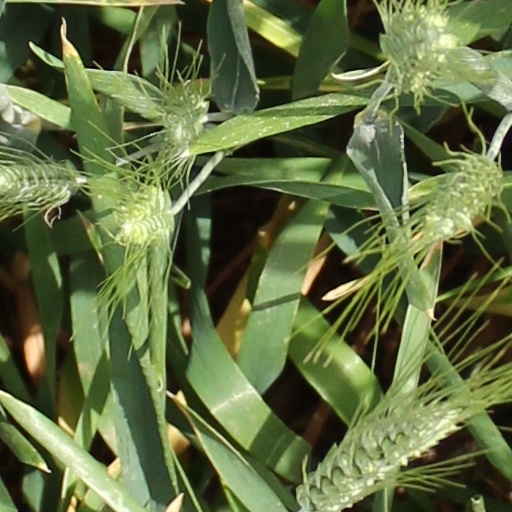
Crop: wheat